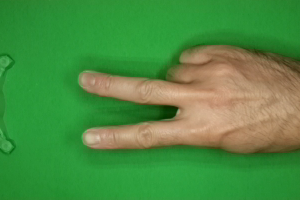
Label: scissors